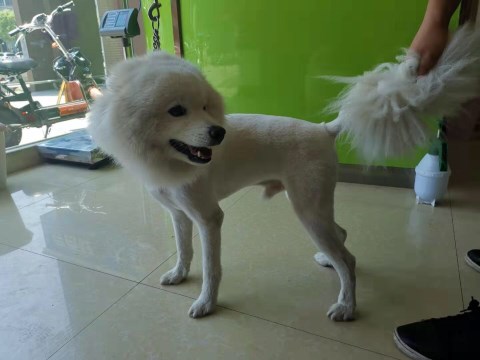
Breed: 2192-n000088-Samoyed